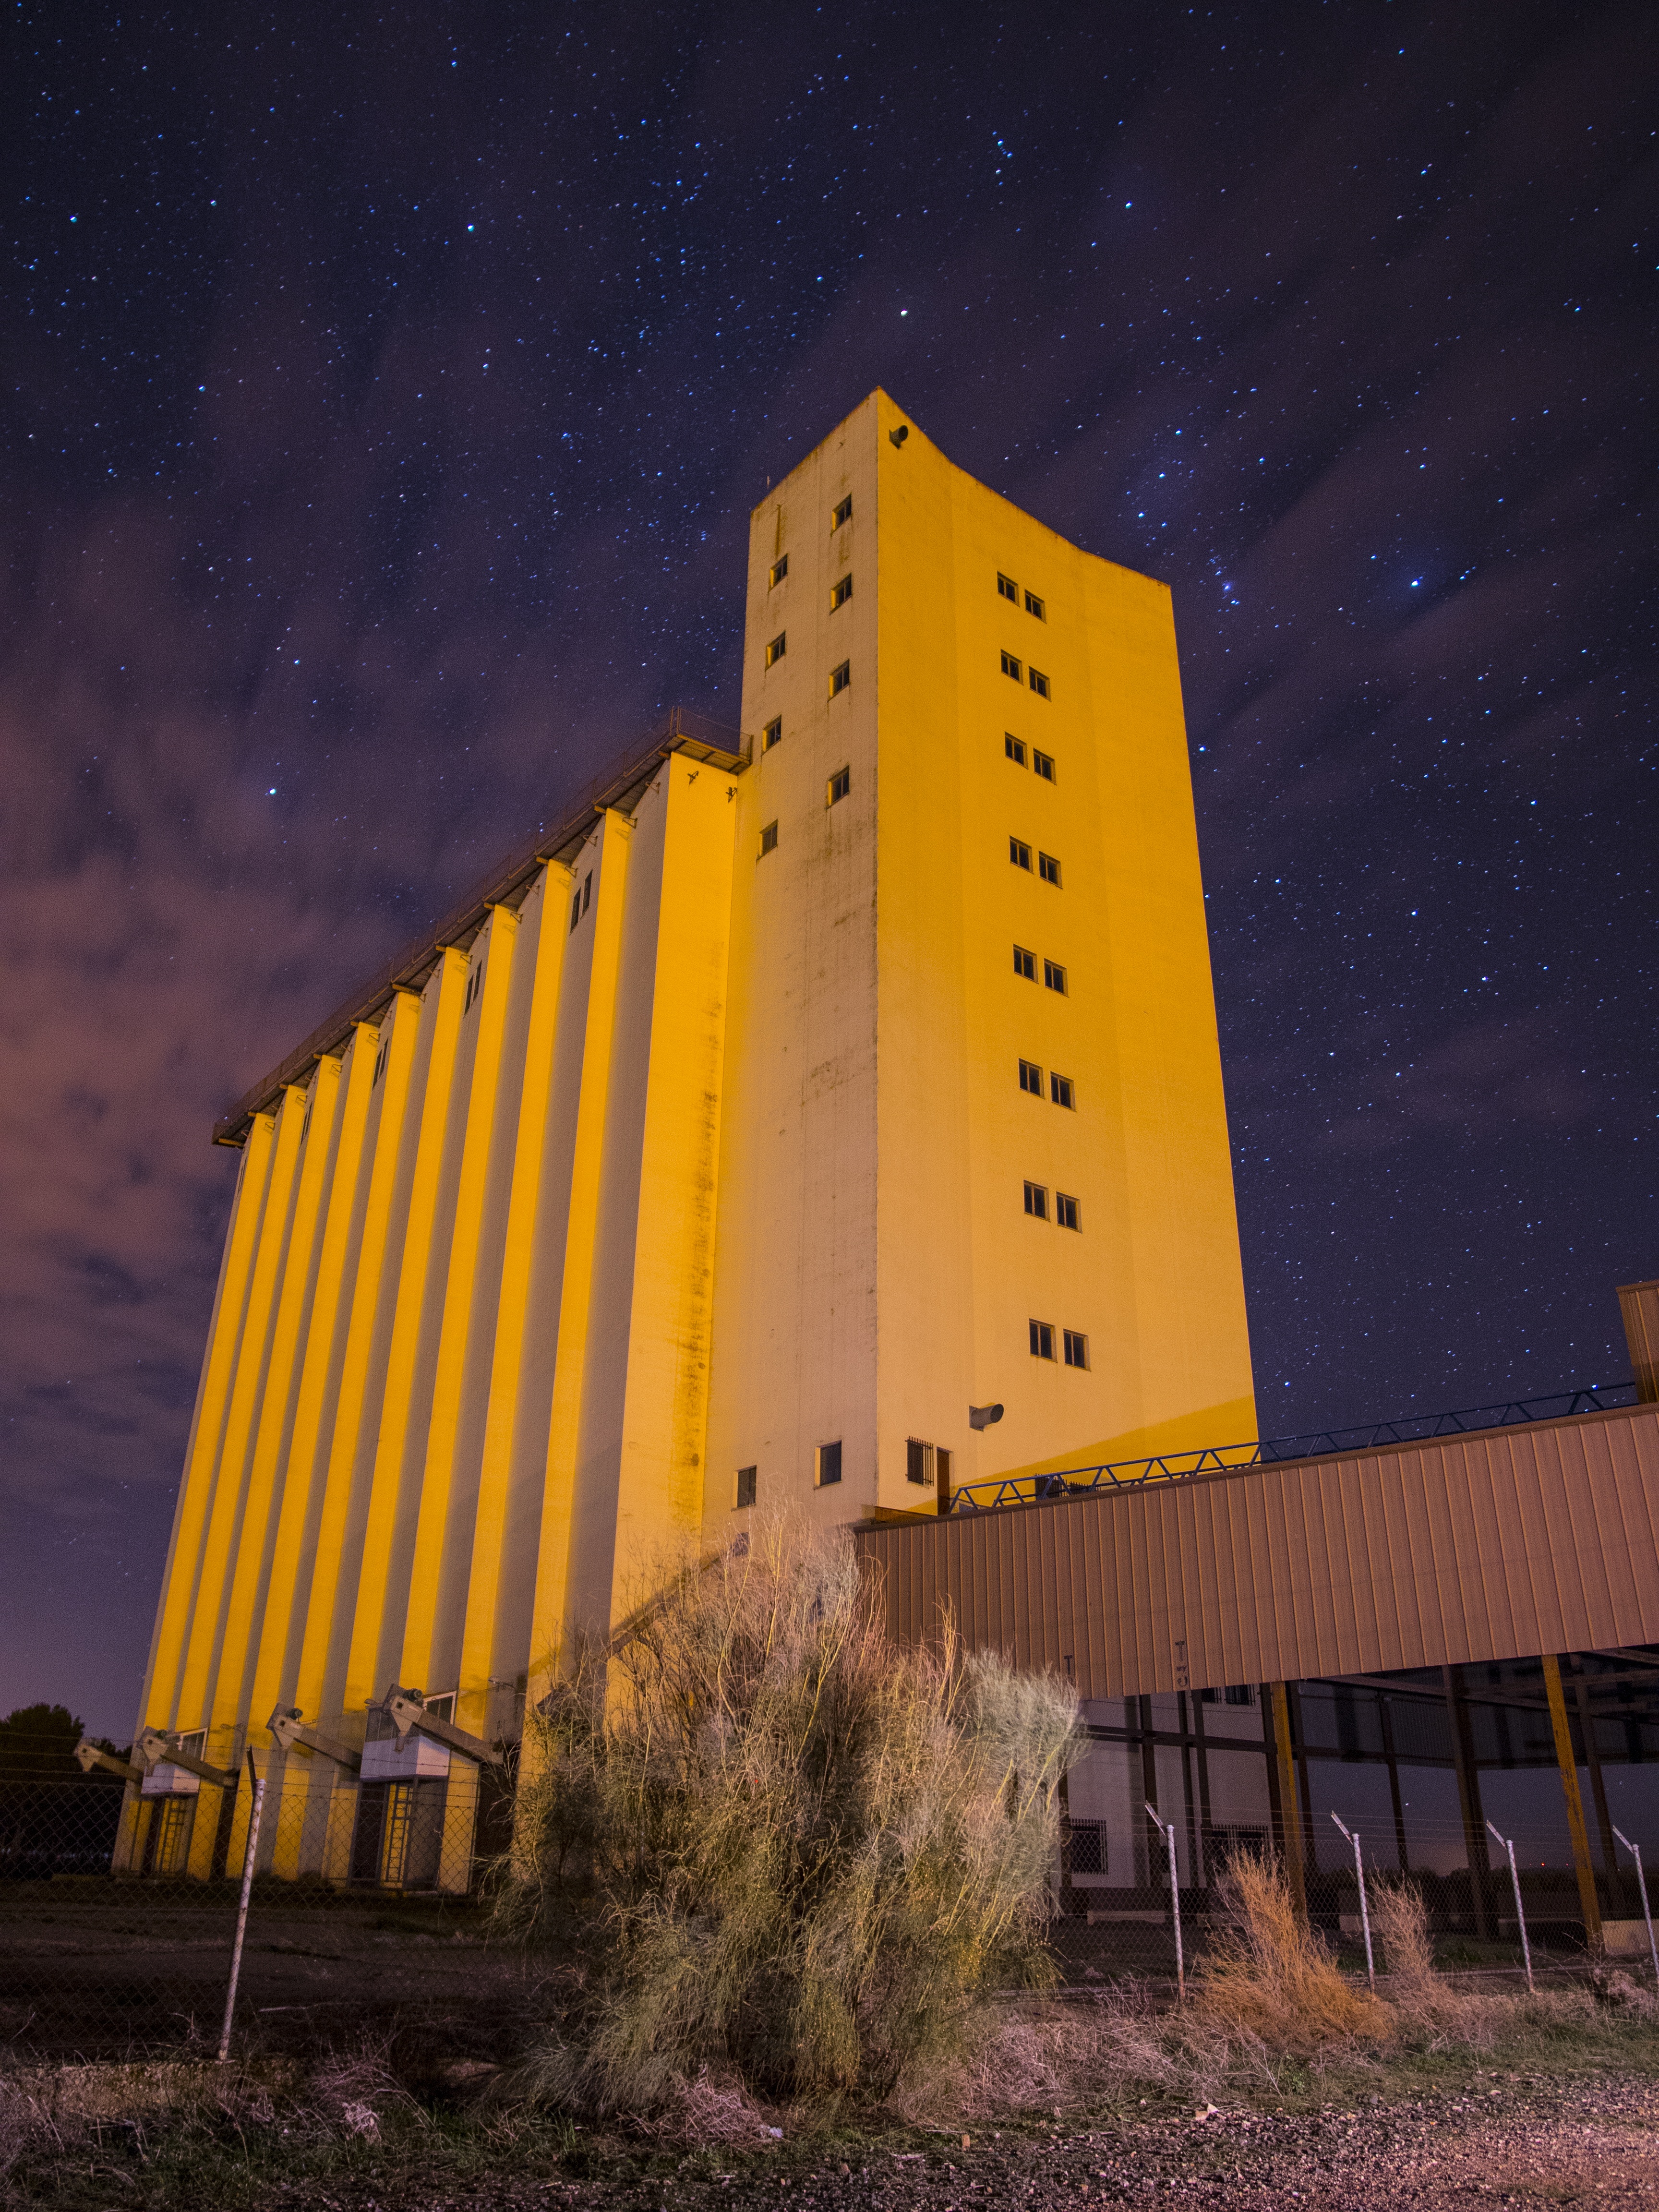
cloud, sky, night, house, sunlight, air, building, evening, tower, landmark, blue, silo